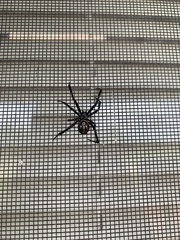
Species: Lactrodectus_hesperus